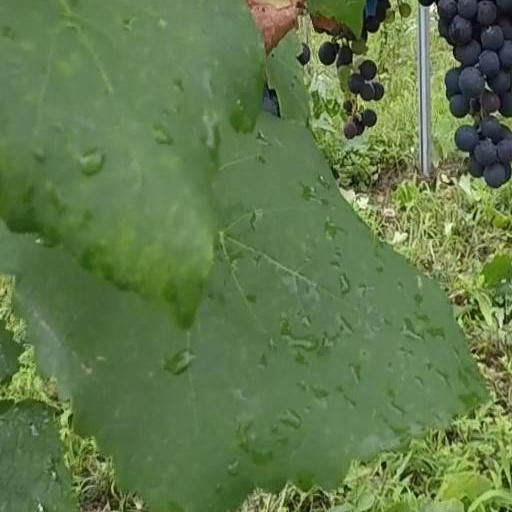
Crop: grape